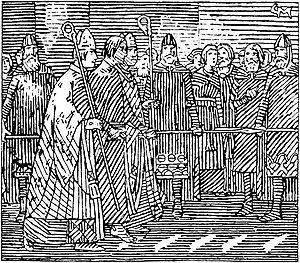
Harald IV Gillechrist roi de Norvège de 1130 à 1136.